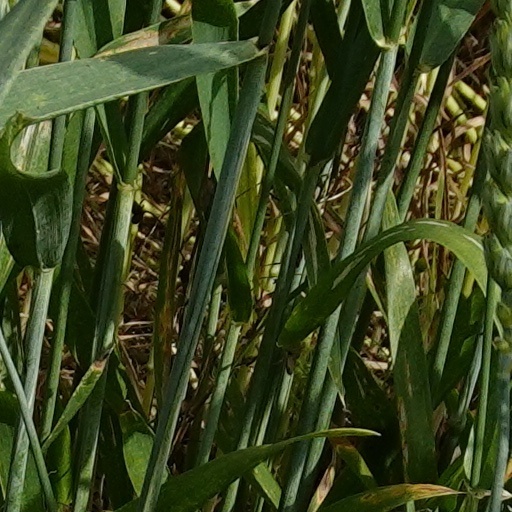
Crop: wheat